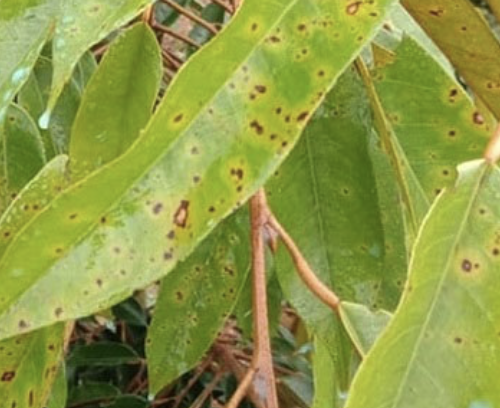
Label: canker_disease